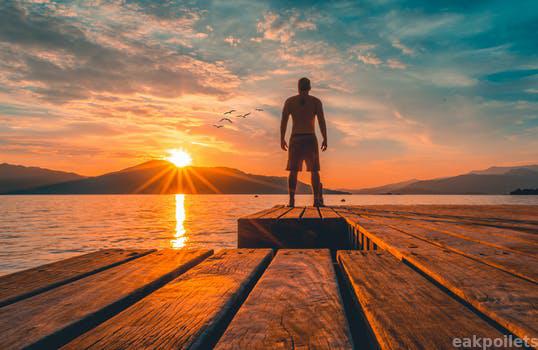
Label: Watermark